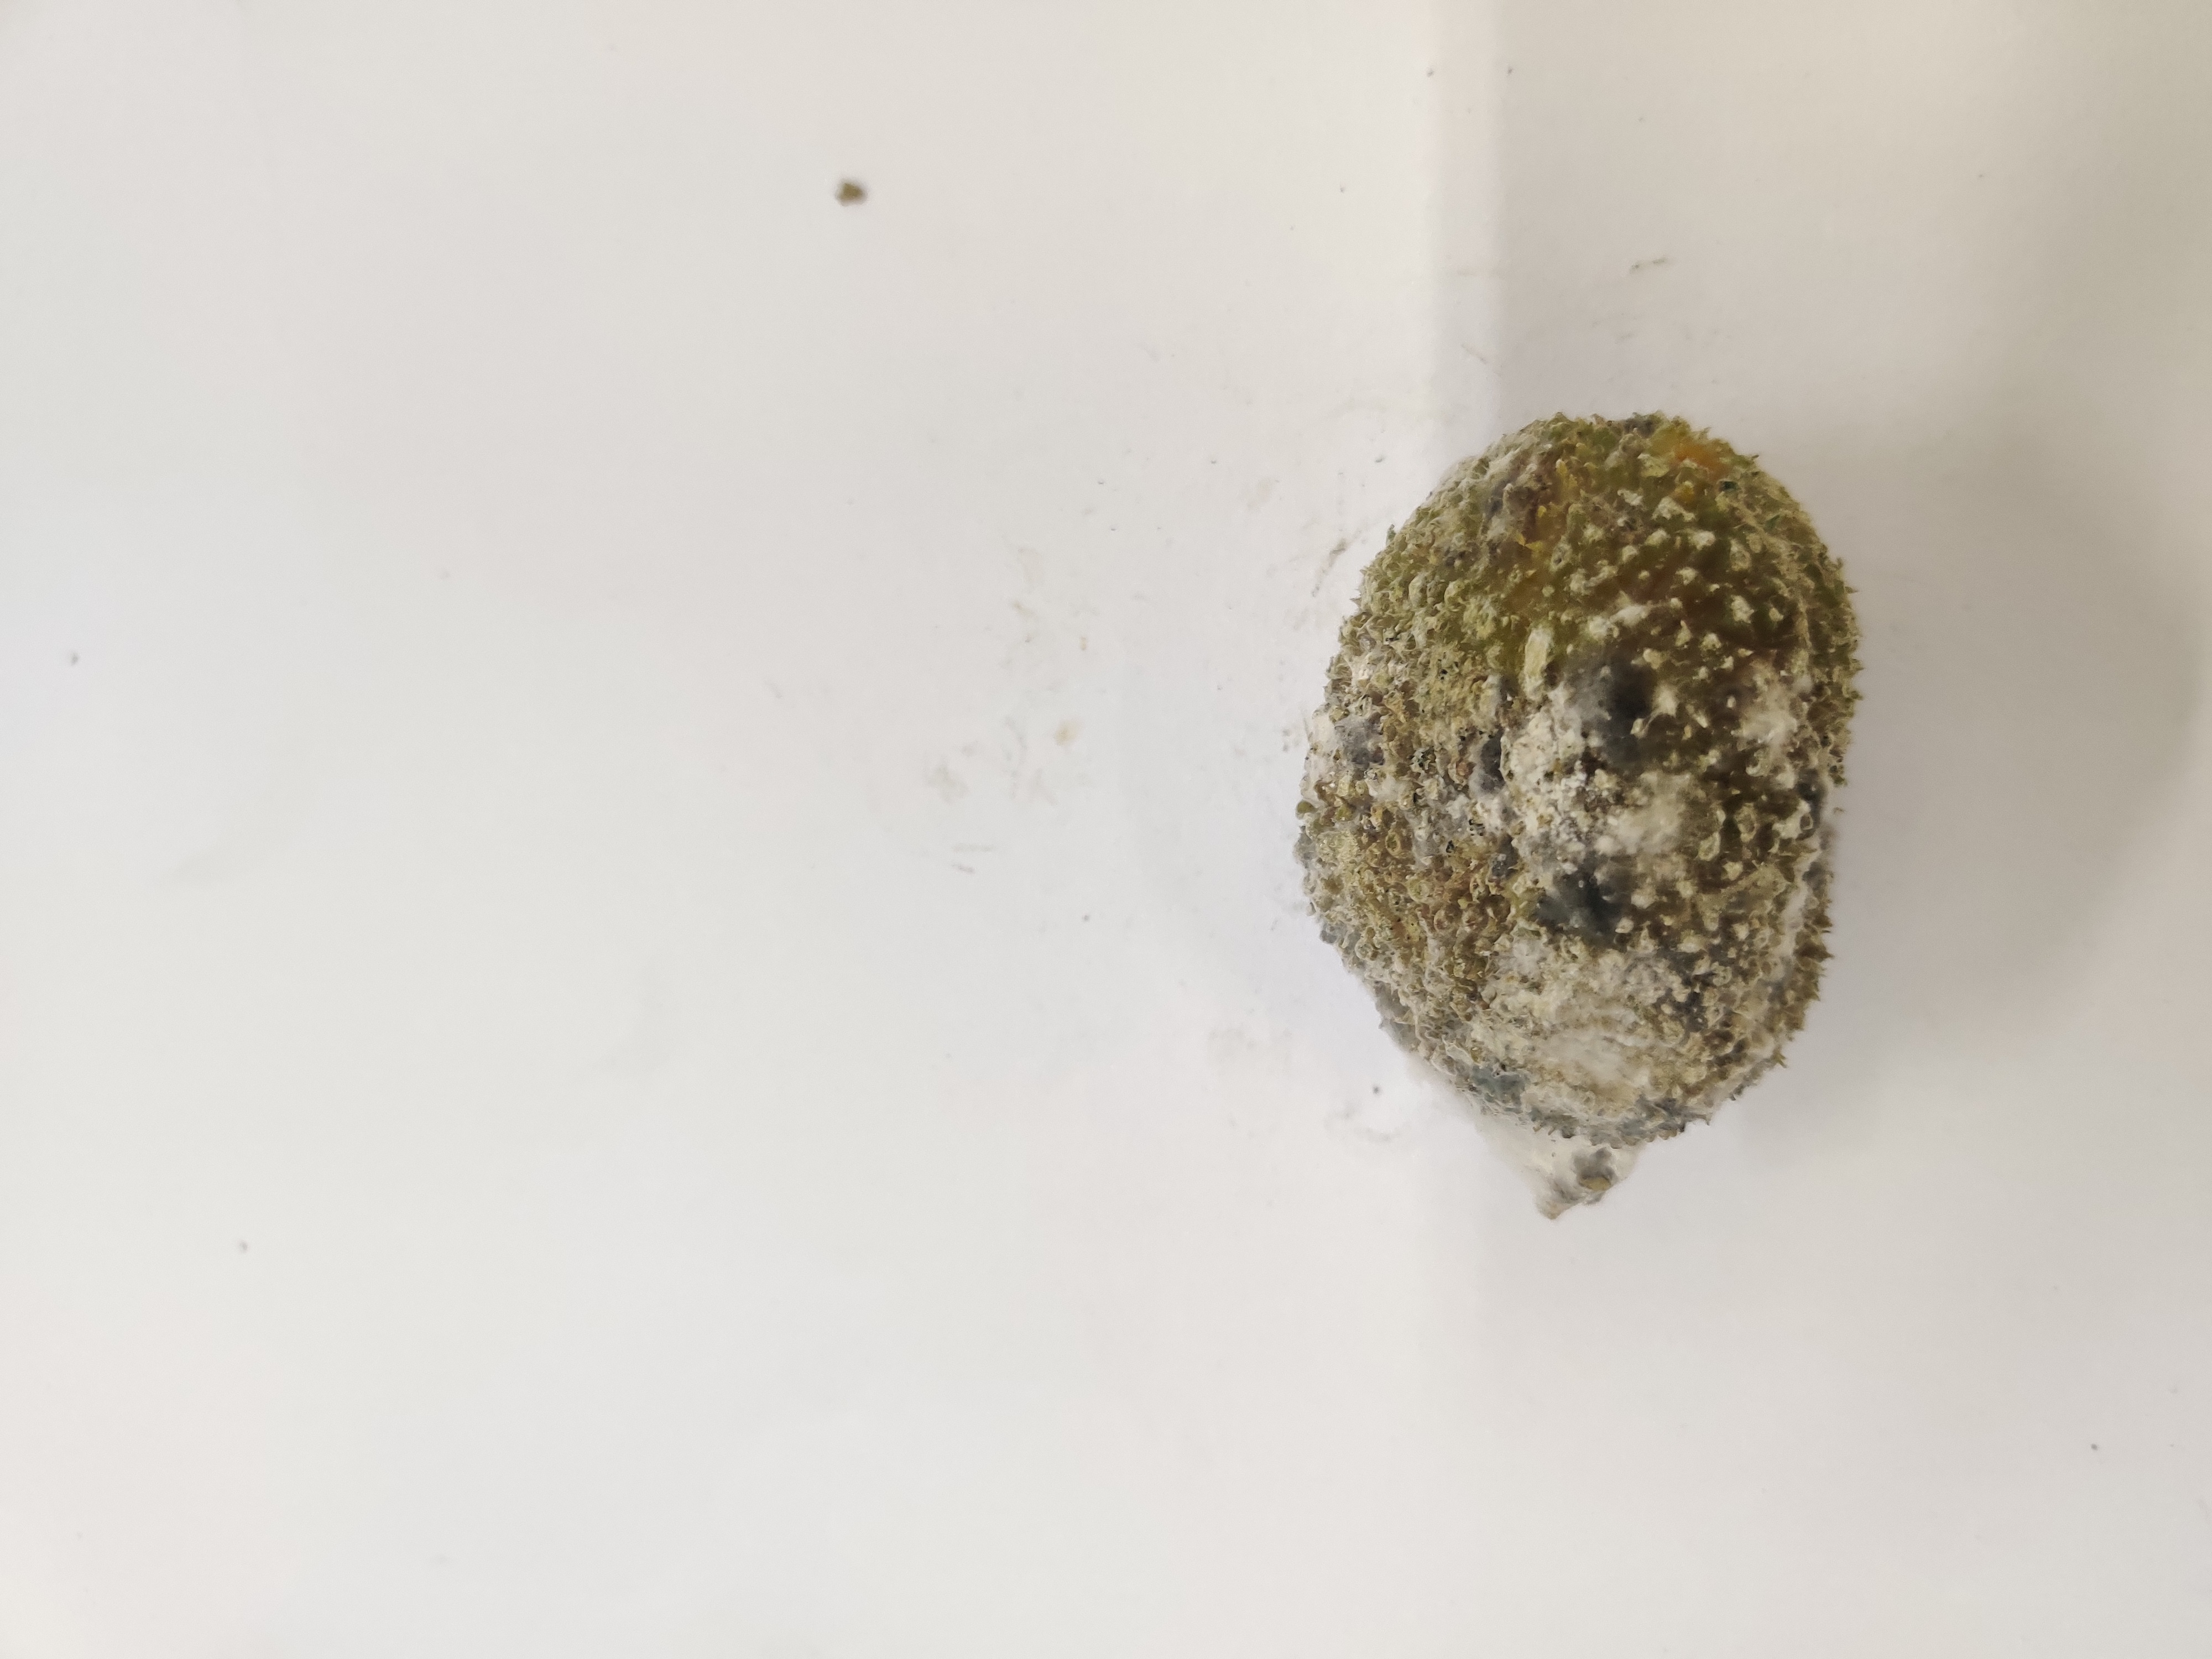
Crop: Spiny Gourd
Condition: Damaged